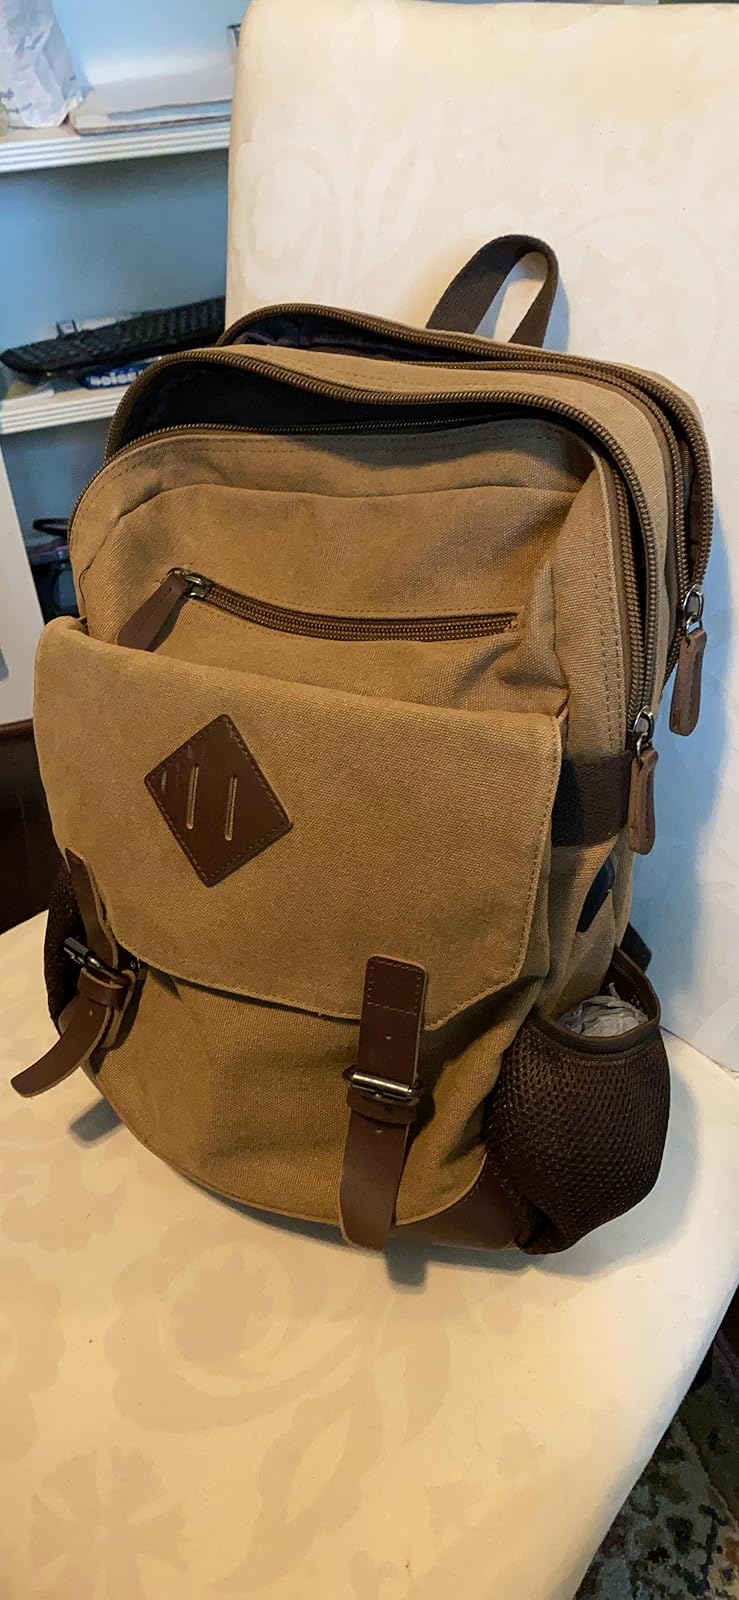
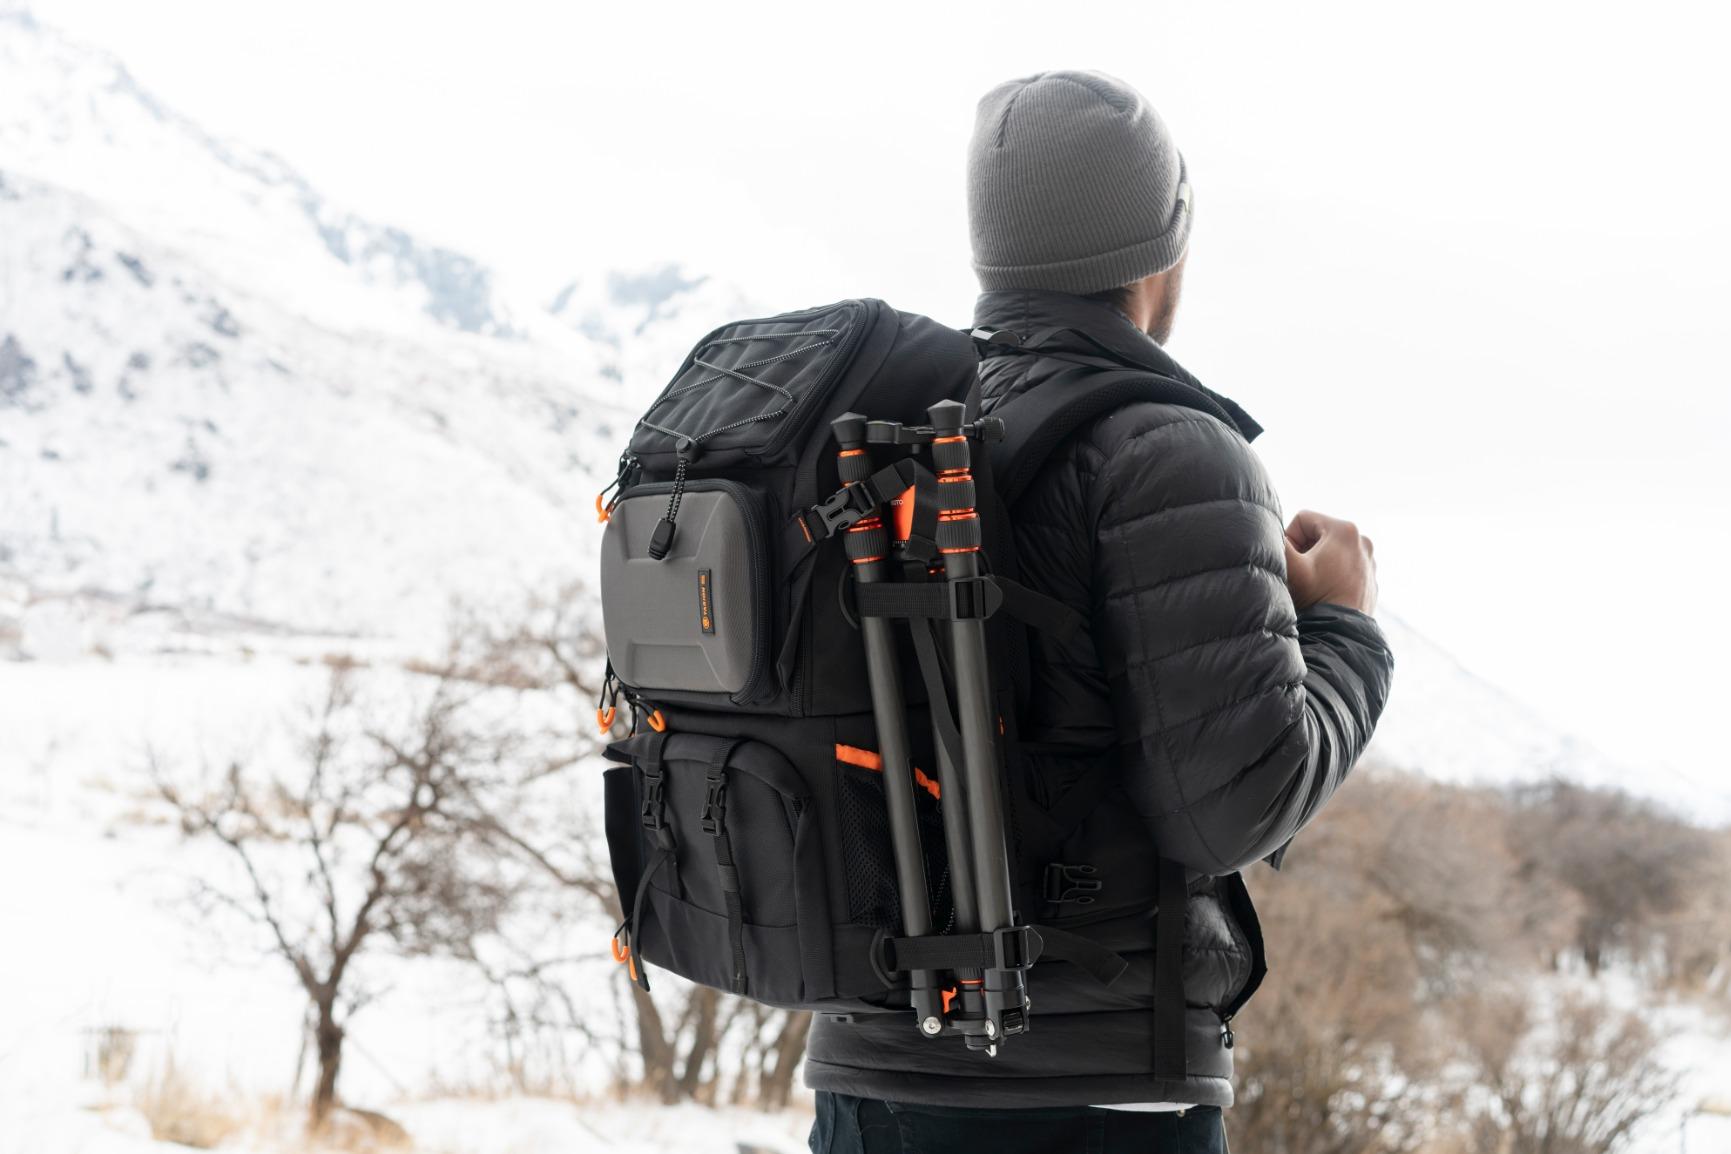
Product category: bag
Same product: no